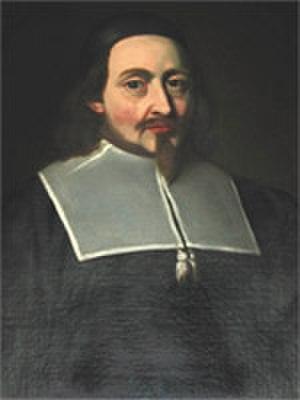
John Endecott, est un gouverneur colonial.
Salem est une ville située dans le comté d'Essex, dans le Massachusetts aux États-Unis. La plupart des gens associent la ville avec l'affaire des sorcières de Salem en 1692, aujourd'hui très exploitée sur le plan touristique, même si les accusées vivaient en réalité à proximité, à Salem Village, lieu où les événements se déroulèrent. Par contre, la majorité de la procédure judiciaire et le procès lui-même eurent lieu à Salem en mai 1692.